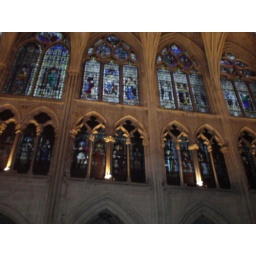
along the side walls of the church, pillars are in the shape of a palm tree